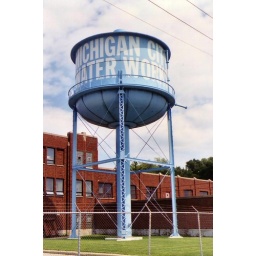
Giant old water tower in Michigan City, IN